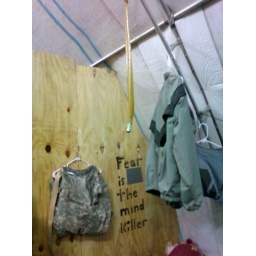
The wall near my bed